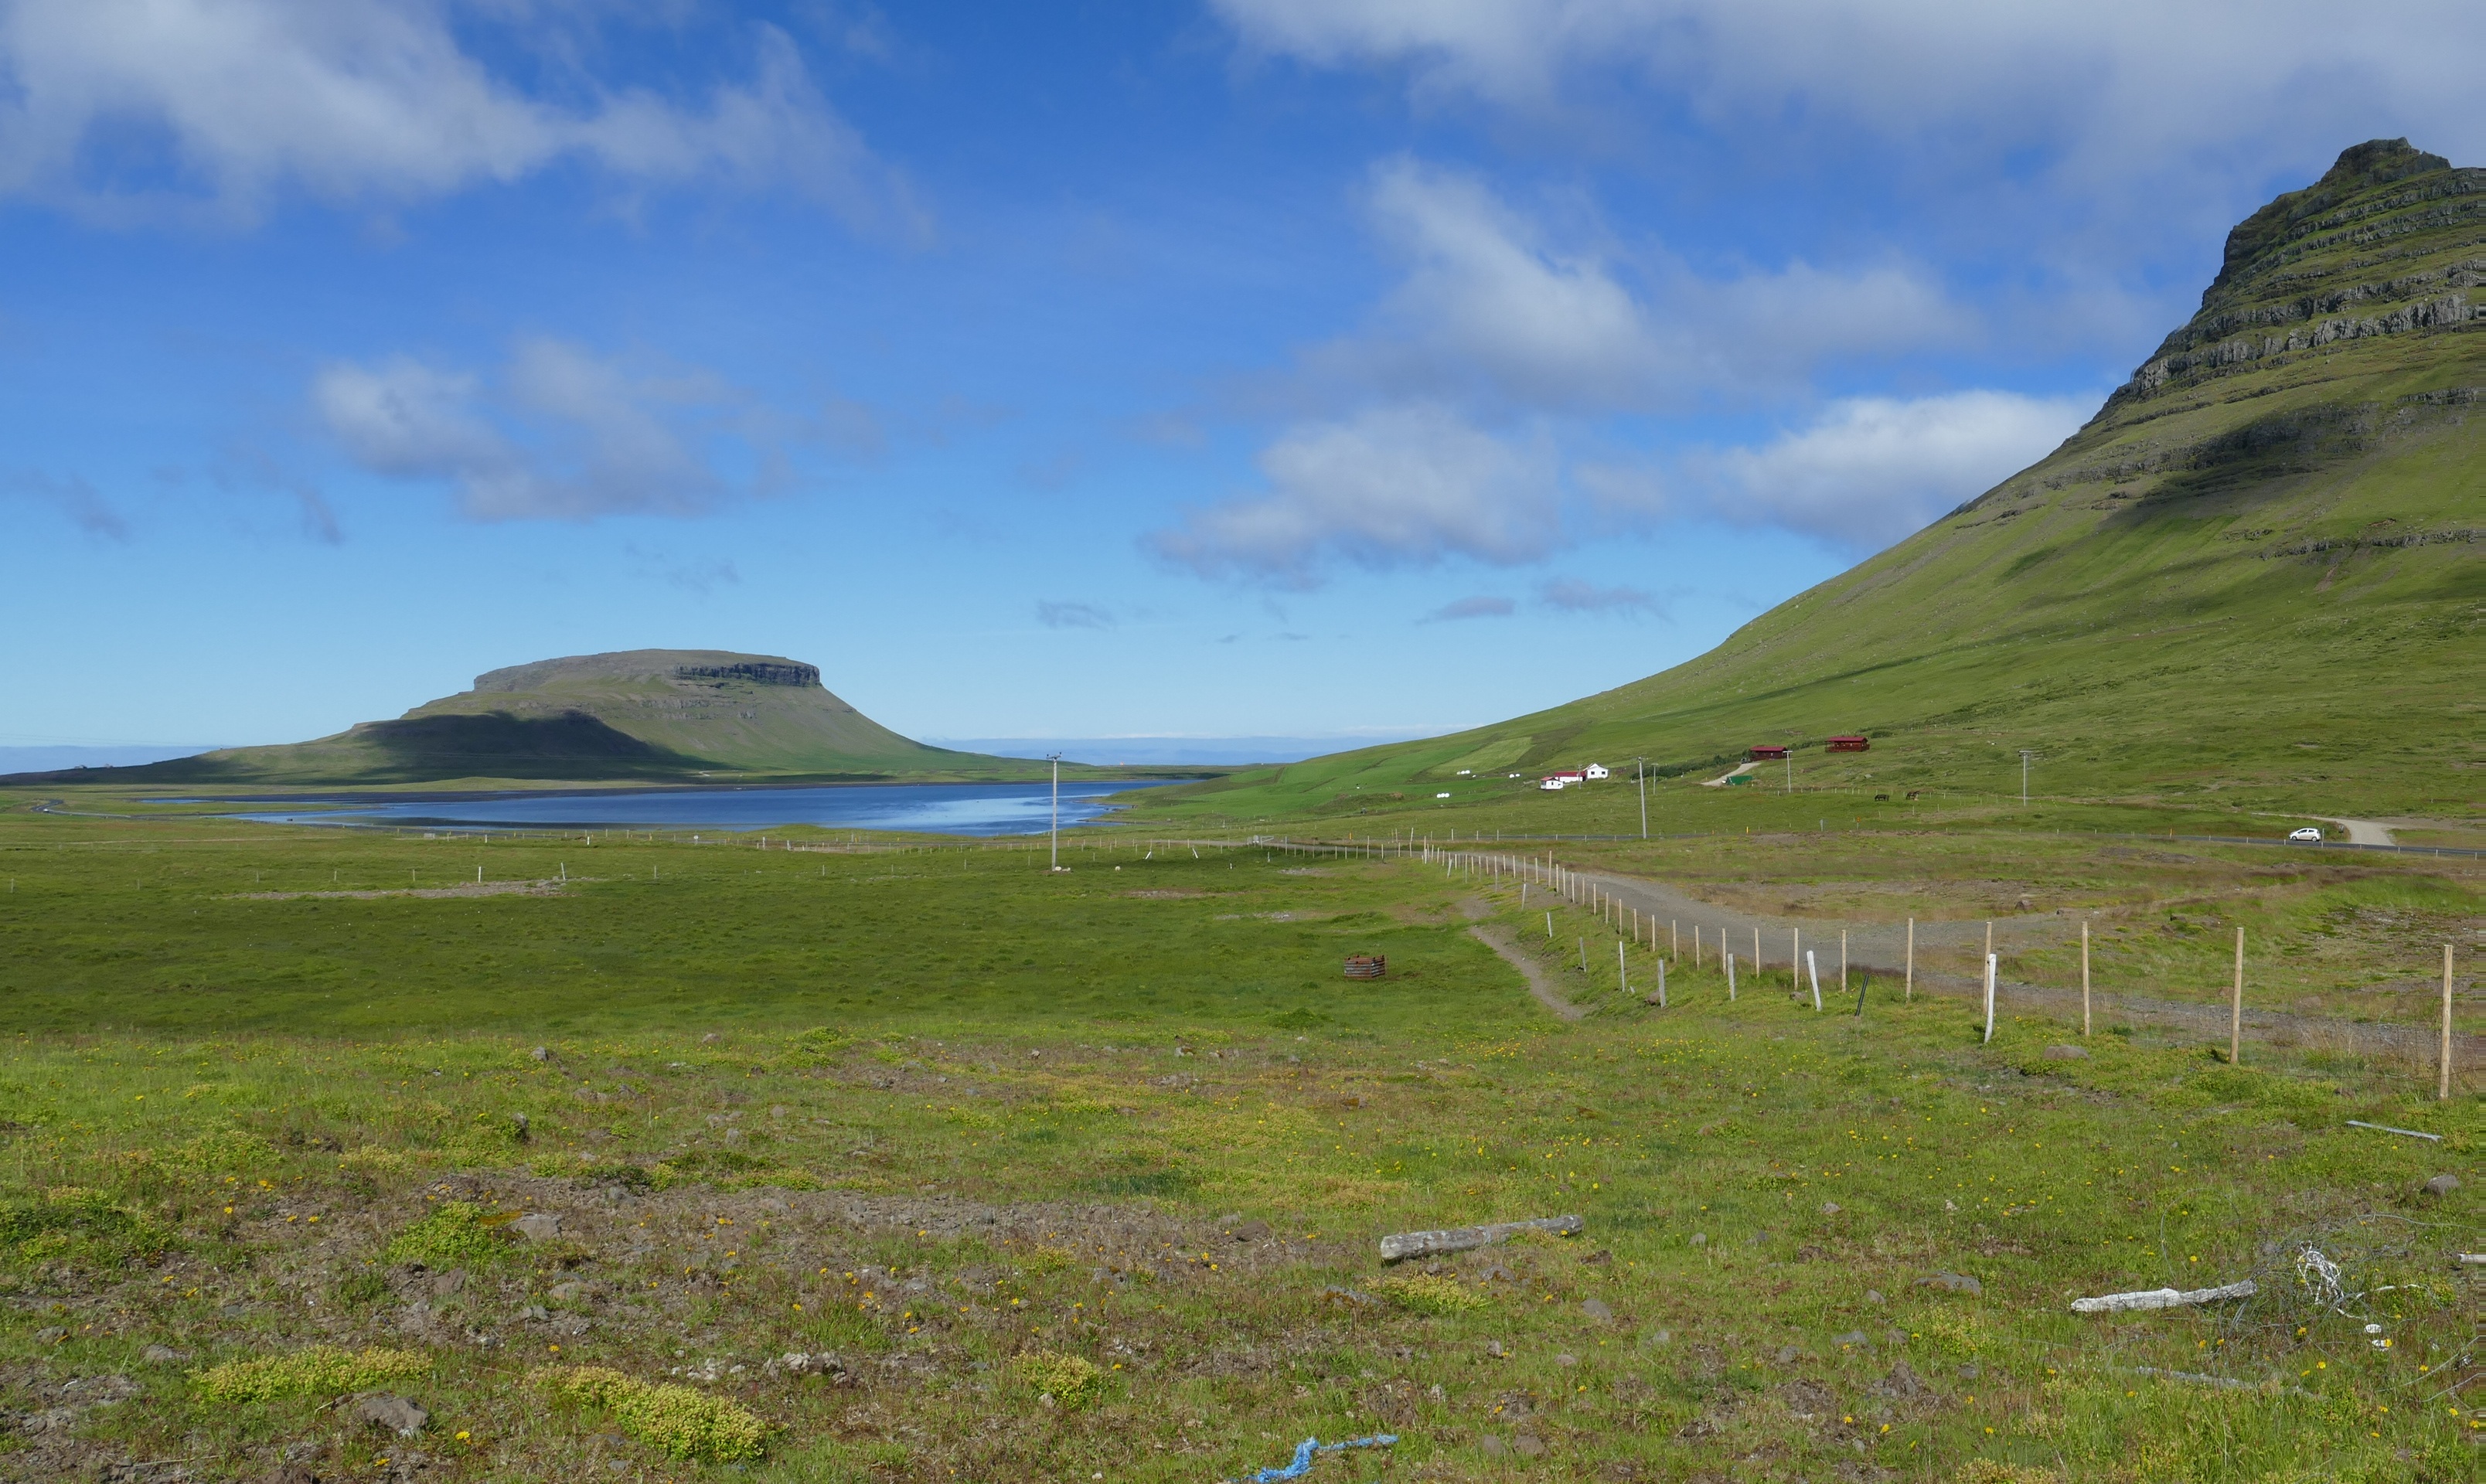
landscape, nature, rock, wilderness, mountain, meadow, prairie, hill, mountain range, panorama, pasture, iceland, highland, ridge, plain, grassland, badlands, plateau, fell, habitat, loch, ecosystem, tundra, steppe, landform, mountain pass, snaefellness, sn fellsnes peninsula, natural environment, geographical feature, mountainous landforms